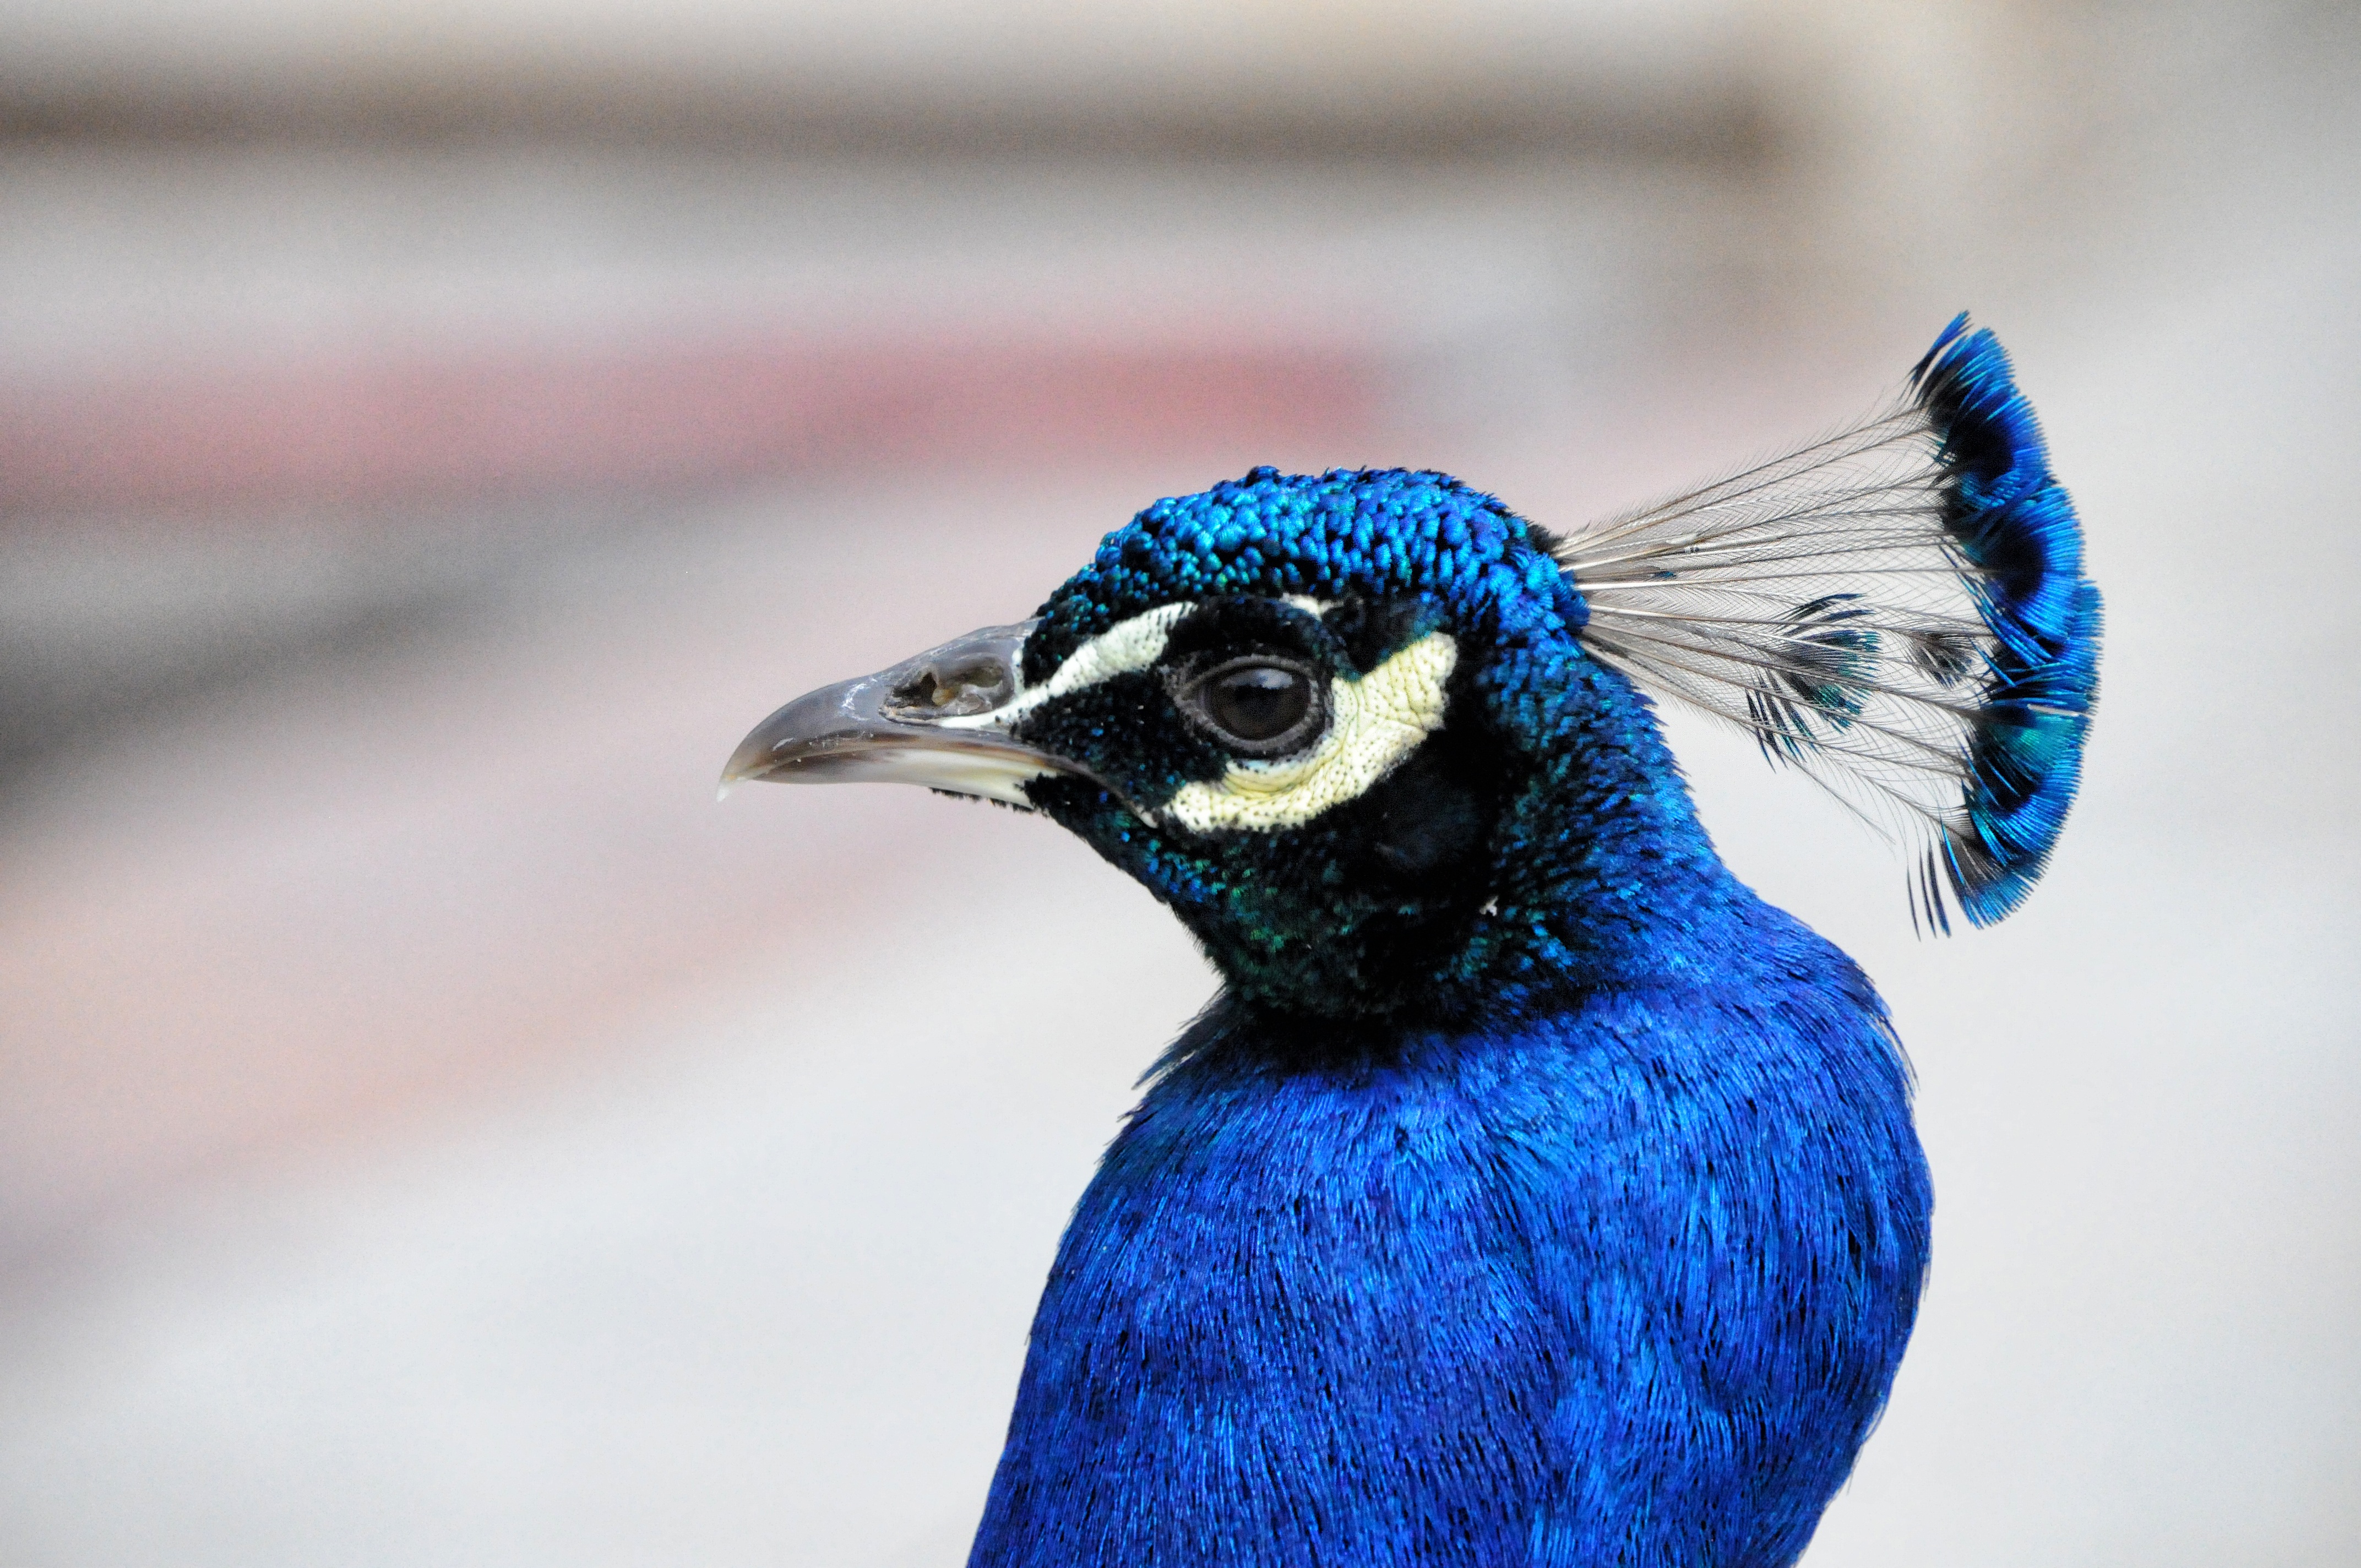
bird, wing, wildlife, beak, park, blue, fauna, peacock, close up, jay, feathers, poland, vertebrate, warsaw, macro photography, royal palace, lazienki park, perching bird